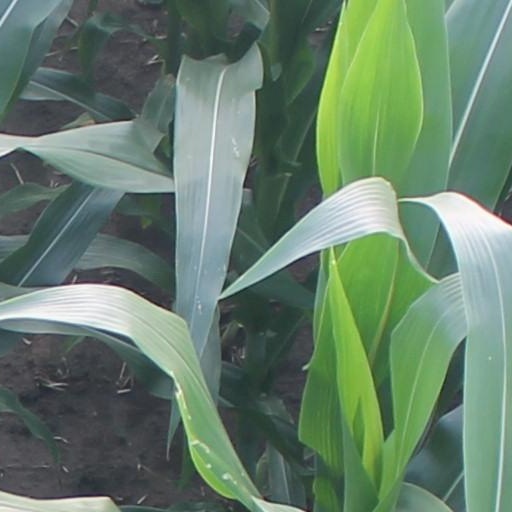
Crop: maize; corn